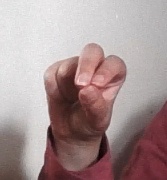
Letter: gaaf